Jenny Dürst

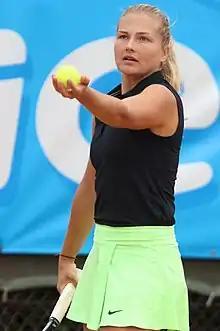
Dürst at the 2021 ITF Biarritz

Dürst has a career-high singles ranking by the Women's Tennis Association (WTA) of 326, achieved on 12 June 2023. She also has a career-high WTA doubles ranking of 187, achieved on 17 July 2023.